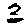
Label: 3